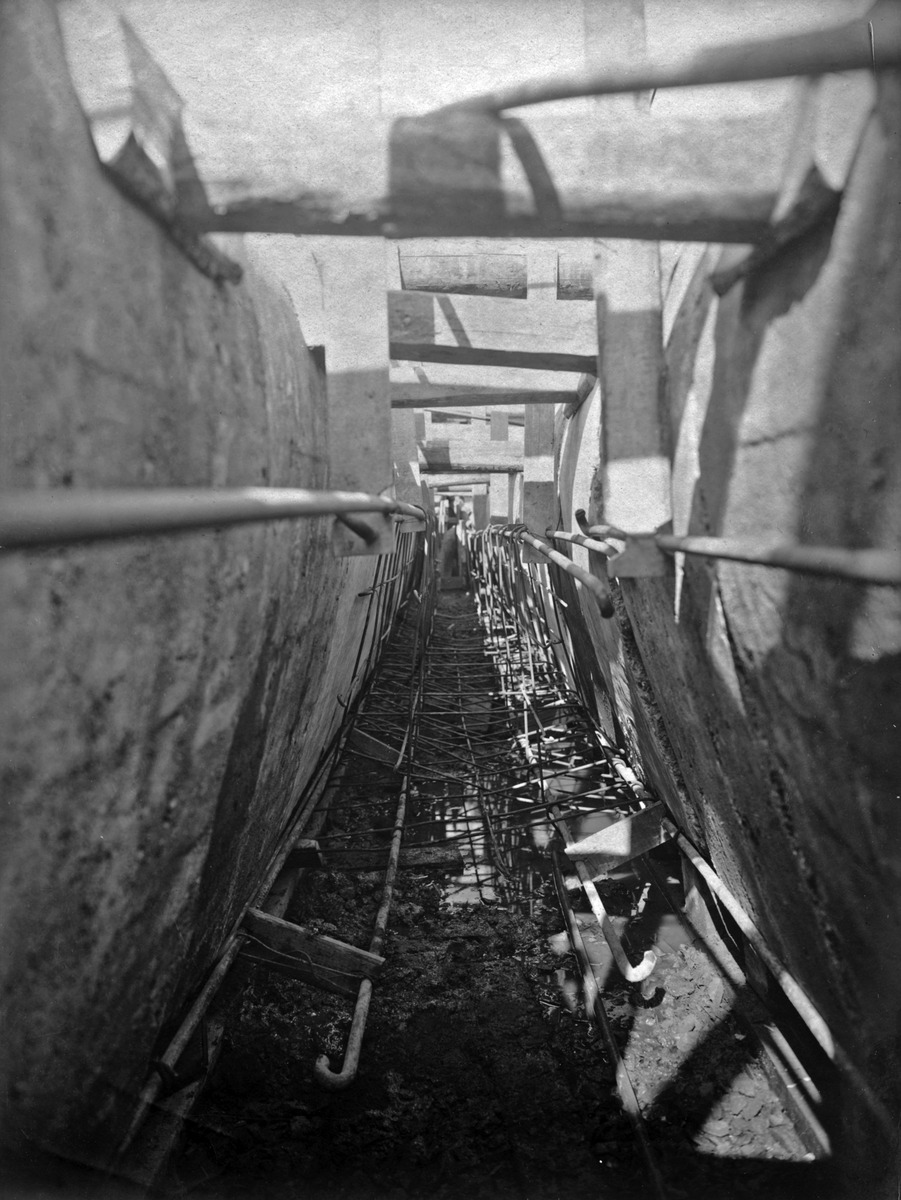
Helsingin kaupungin kaasulaitoksen rakennustyömaa Suvilahdessa, Sörnäisten rantatie 20
sisällön kuvaus: Helsingin kaupungin kaasulaitoksen rakennustyömaa Suvilahdessa, Sörnäisten rantatie 20. mustavalkoinen
Ajankohta: kuvausaika 1909
Paikka: Suomi, Uusimaa, Helsinki, Sörnäinen Helsinki, Sörnäisten rantatie 20
Aiheet: Helsingin kaupunki, rakentaminen, rakennustyömaat, rakennustekniikka, kaasulaitokset, energia, kunnallistekniikka